Error correction code

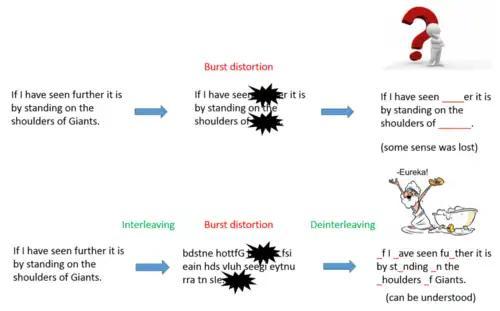
A short illustration of the interleaving idea

Interleaving is frequently used in digital communication and storage systems to improve the performance of forward error correcting codes. Many communication channels are not memoryless: errors typically occur in bursts rather than independently. If the number of errors within a code word exceeds the error-correcting code's capability, it fails to recover the original code word. Interleaving alleviates this problem by shuffling source symbols across several code words, thereby creating a more uniform distribution of errors. Therefore, interleaving is widely used for burst error-correction.